Old Bridge, Hasankeyf

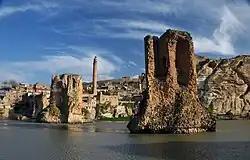
The piers of Hasankeyf's Old Bridge over the Tigris river, as seen in 2012. Since 2020 they have been submerged underwater due to the completion of the Ilısu Dam.

The Old Bridge, also known as the Old Tigris Bridge, is a ruined four-arch bridge spanning the Tigris River in the town of Hasankeyf in Batman Province in southeastern Turkey. It was built by the Artuqid Turkmens in the mid-12th century, between about 1147 and 1167, and at the time its central arch was one of the largest in the world, if not the largest. The bridge was repaired by Ayyubid Kurdish and Aq Qoyunlu Turkmen rulers during the 14th and 15th centuries and appears to have eventually collapsed in the early or mid-17th century. The bridge's ruined piers still stand (two of them in the Tigris River), as does one arch. Since 2020 the ruins of the bridge, along with most of the town of Hasankeyf, have been submerged underwater by the filling of the Ilısu Dam reservoir.